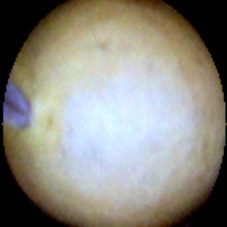
Label: Intact